Smith and Weller Building

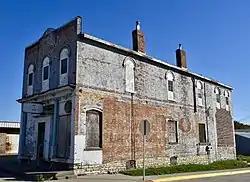

The Smith and Weller Building, also known as the Knights of Pythias Hall, was a historic building in New London, Iowa, United States. Charles W. Smith and C.B. Weller bought the lot on which the building sat for $300 in 1872. The building itself was built sometime before 1879 when Smith and Weller sold the lot to Sam Keiser and W.S. Workman for $2,500. The structure was designed in the Italianate style and featured simple brick-patterned arches. Keiser and his wife owned the building until 1907, when they sold it to the Knights of Pythias for their lodge. A hardware store occupied the main floor, and the lodge was on the second floor. The Knights of Pythias sold the building in 1946 to Otis and Mae Maginnis. The building housed a bar in the intervening years. It was listed on the National Register of Historic Places in 2003, and it was delisted in 2020. The building was demolished in 2020.